American Dream (shopping mall)

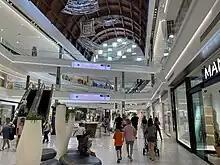
The mall's first floor

The final chapter, consisting of the mall's 350 shops and over 100 restaurants, was branded "In Grand Style", and planned for a March 2020 opening. However, on February 27, 2020, NJ.com reported that the mall's enclave of luxury stores called The Collections would open in September 2020. On February 19, 2020, Sea Life announced it would open its location at American Dream on April 23, 2020.